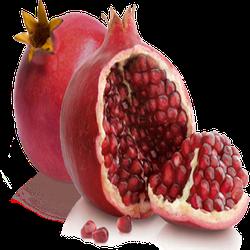
Label: Pomegranate